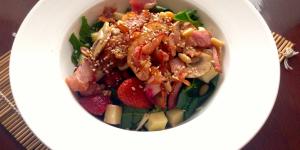
ensalada de espinaca bacon y champinones